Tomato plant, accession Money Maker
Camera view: horizontal (90 deg, fisheye); turntable rotation: 330 degrees
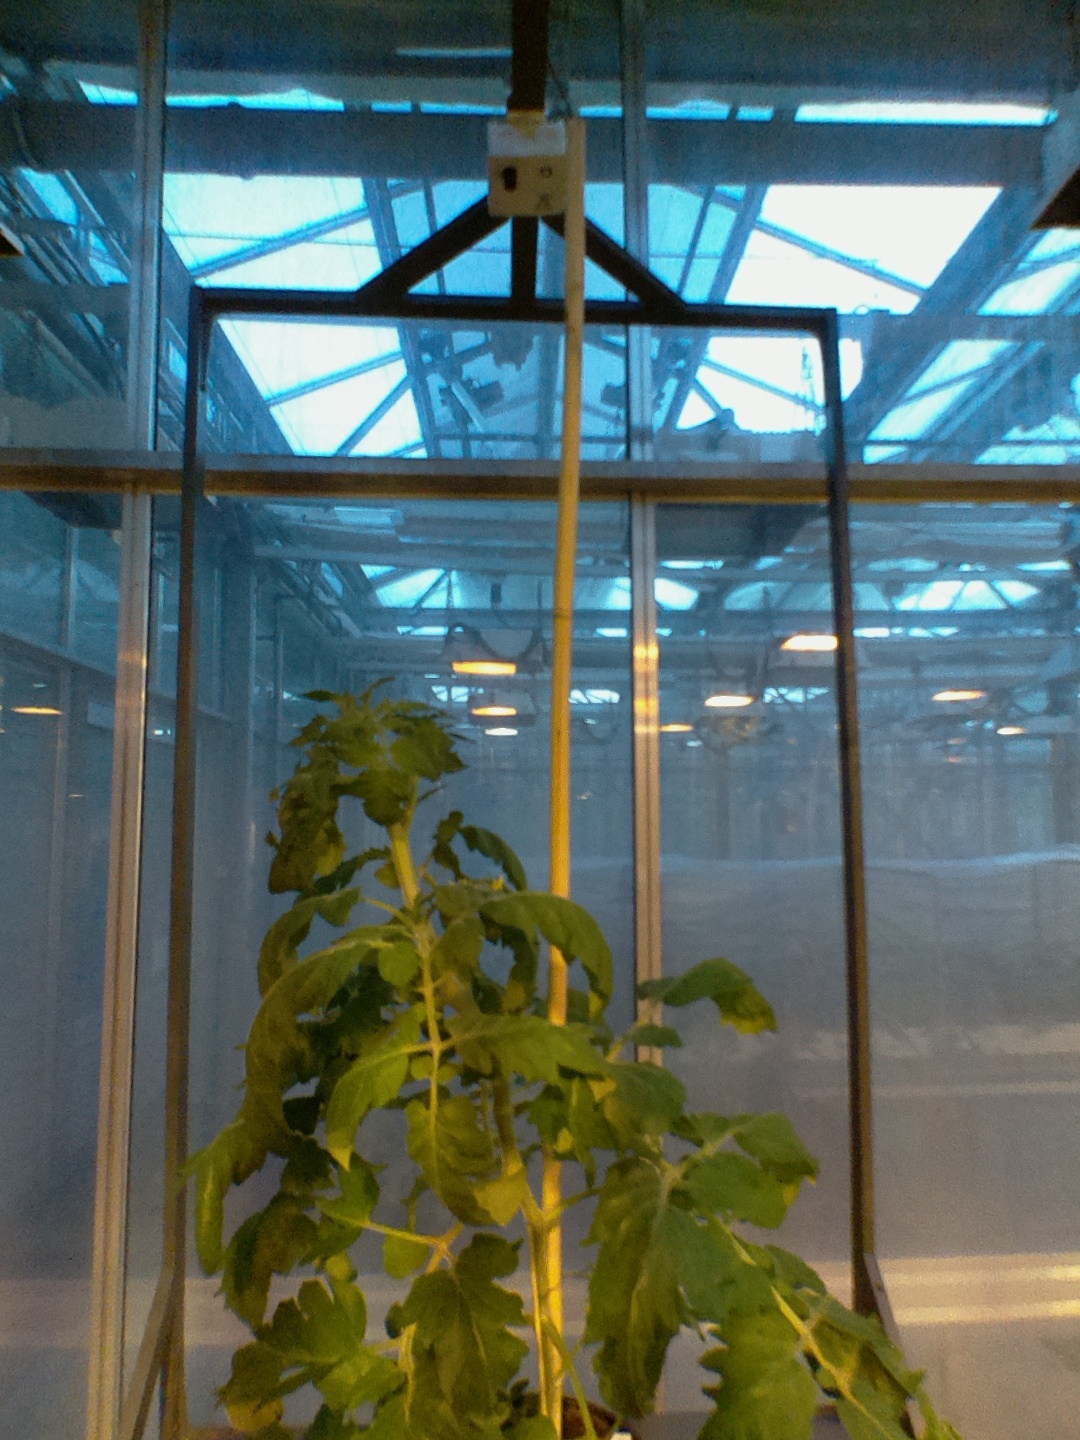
BBCH growth stage 63: 30%-40% of flowers open